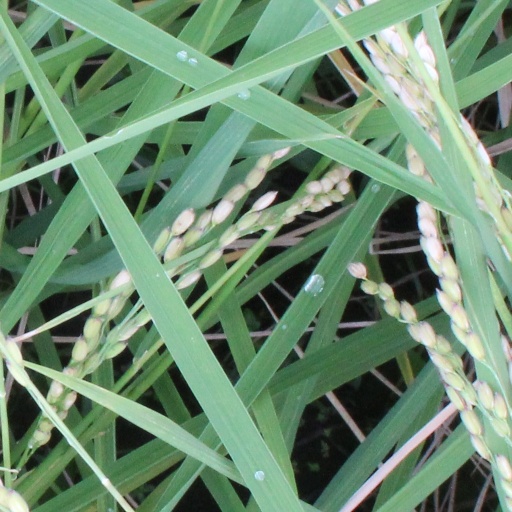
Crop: rice